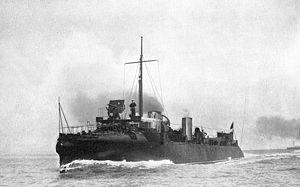
La Classe A, telle que désignée à partir de 1913, était un groupe hétérogène de 42 destroyers torpilleurs de la Royal Navy de différentes classes construites entre 1892 et 1895.